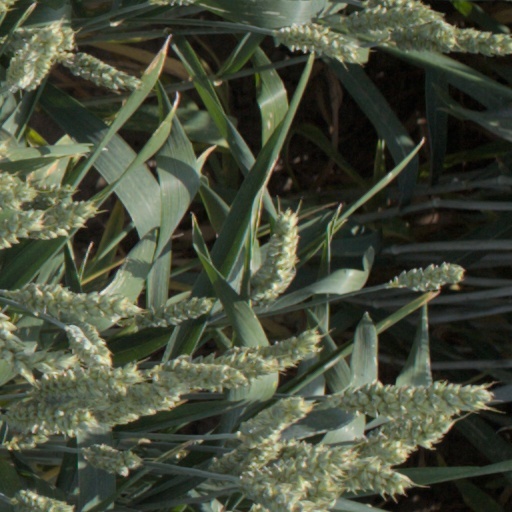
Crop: wheat